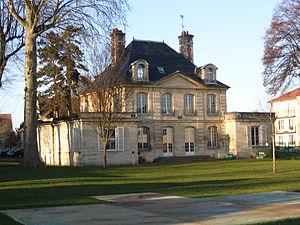
Le bâtiment ancien qui accueille aujourd'hui le centre de loisirs de Chambly, Oise, France.
Chambly est une commune française située dans le département de l'Oise, en région Hauts-de-France.